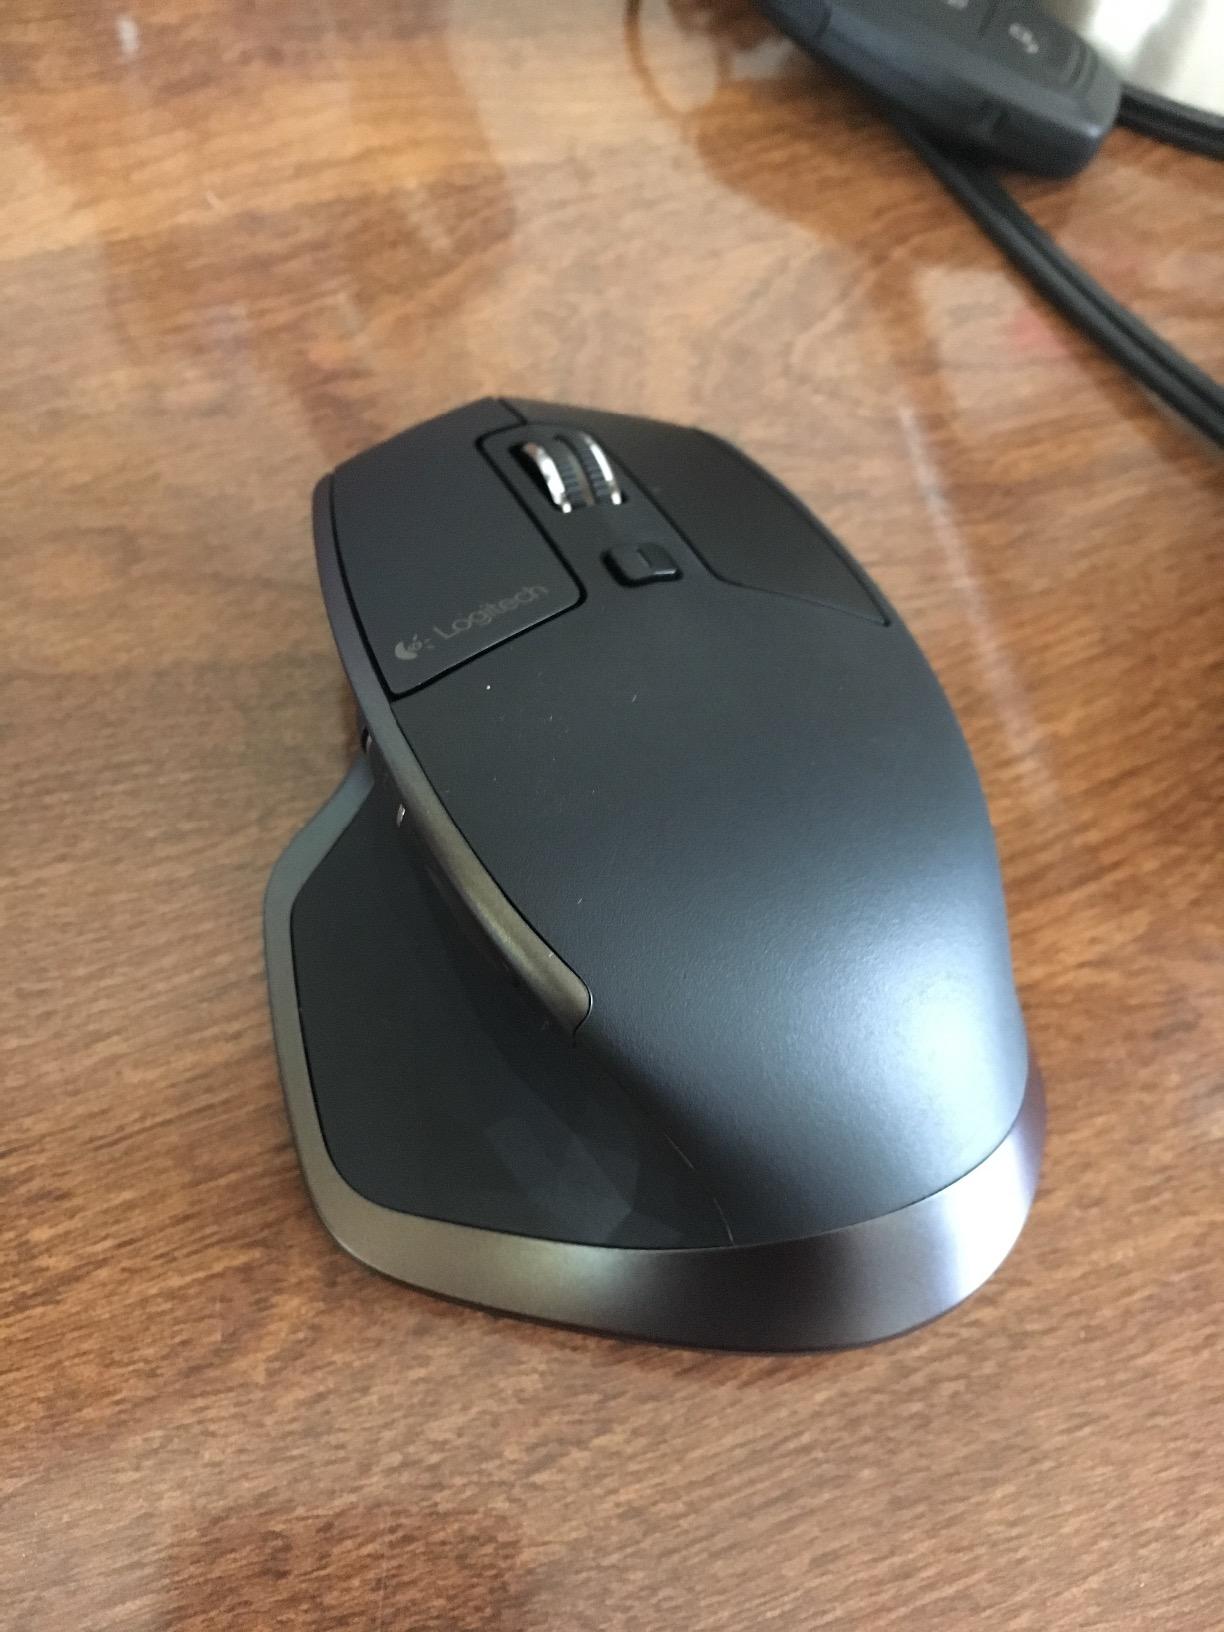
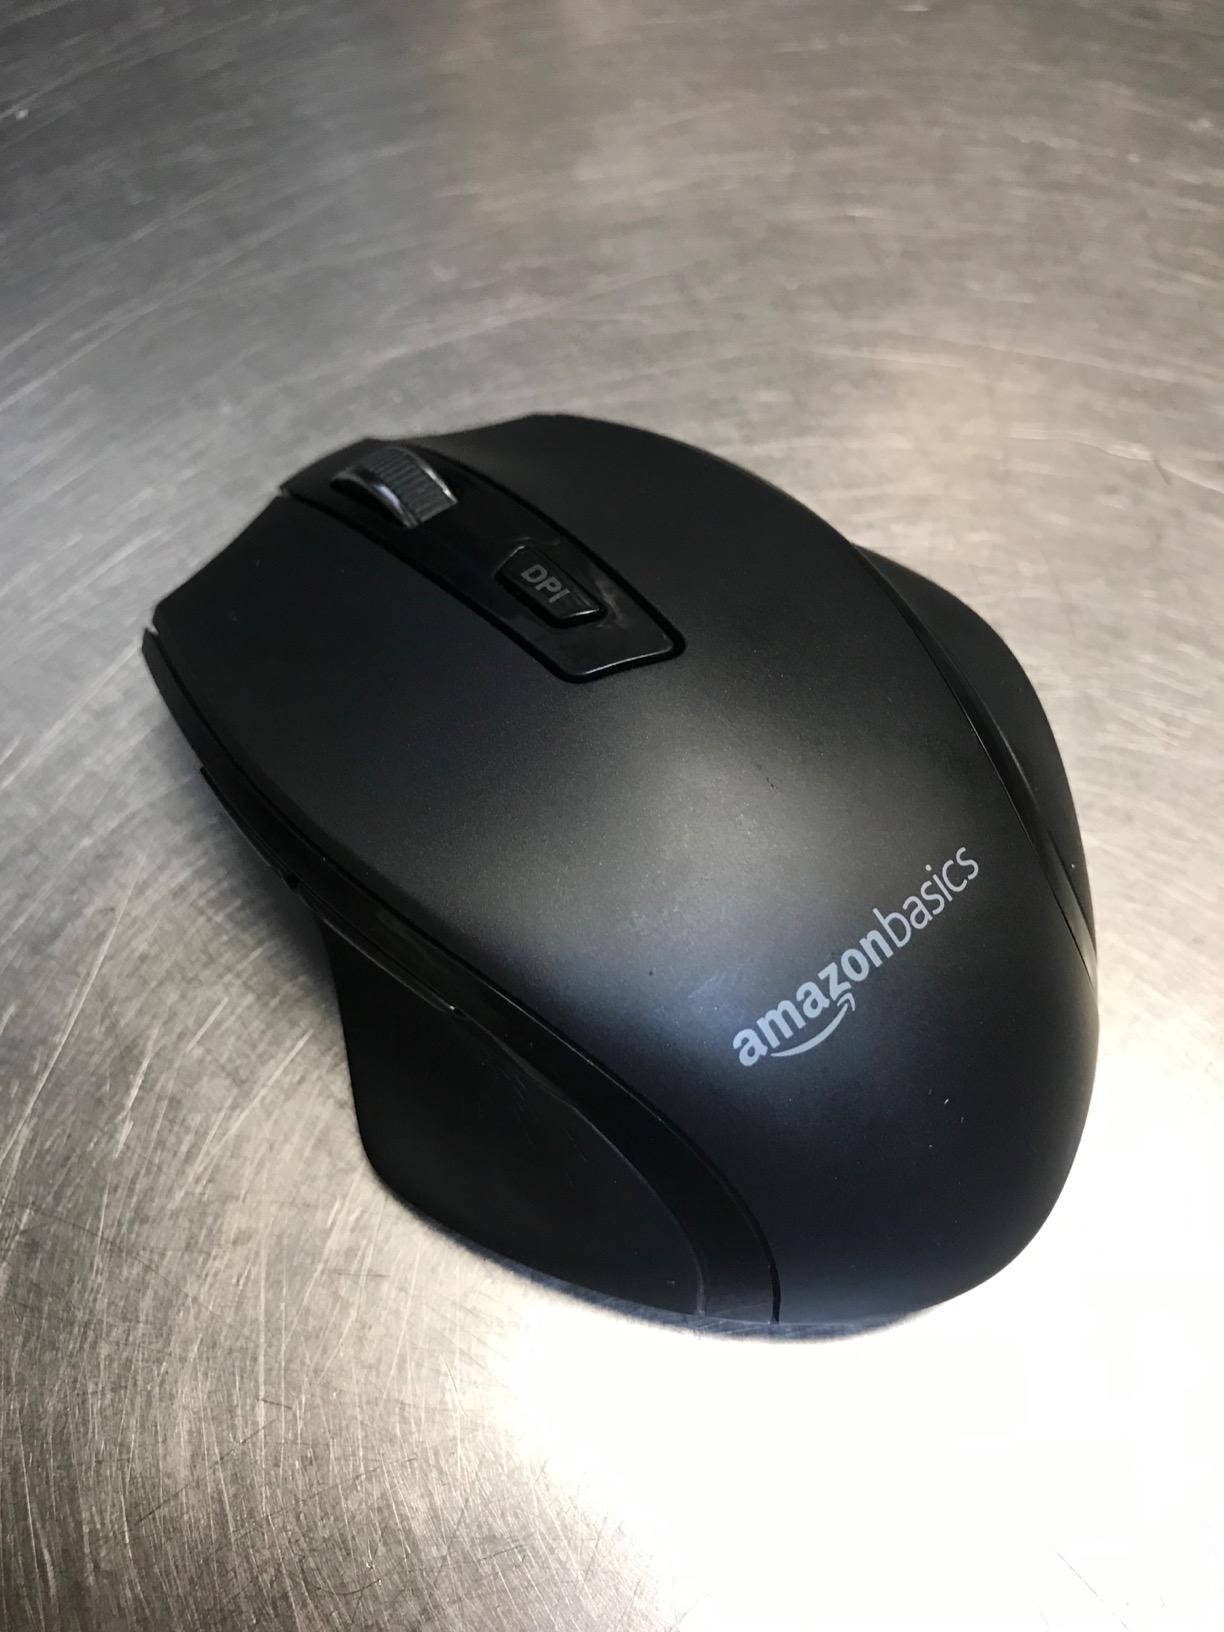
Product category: mouse
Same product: no